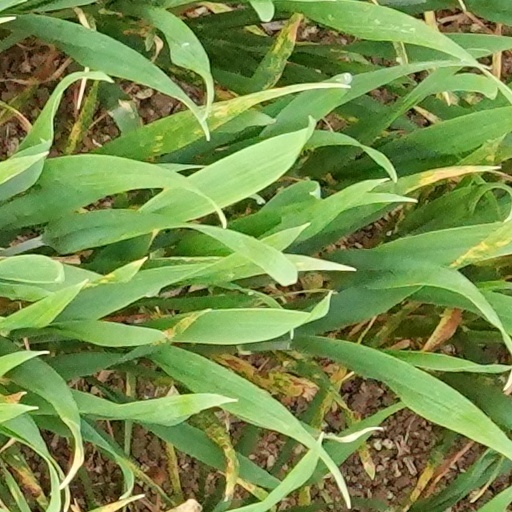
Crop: wheat